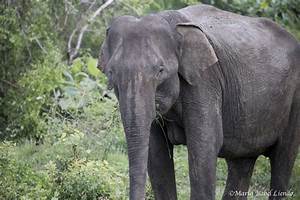
Label: elephant